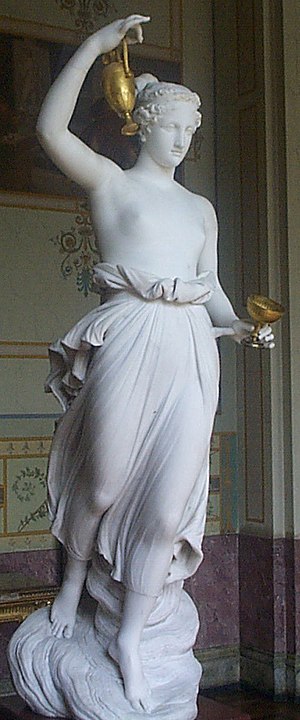
Hebe
Antonio Canova, Hebe, 1800-05, Eremitagen .
Hebe er gudinde for ungdom i græsk mytologi. Hun er datter af Zeus og Hera